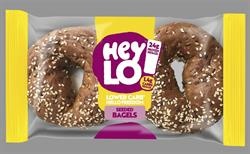
Heylo FREE Bakery Fresh Seeded Low Carb Bagels Pack of 2 x 75g
Brand: Heylo
Generously portioned Bakery fresh low-carb bagels that are screaming out to be toasted and smeared in cream cheese (and maybe some smoked salmon, no?). Whatever your toppings, or fillings, you are in for a treat.
Category: Food, Beverages & Tobacco > Food Items > Bakery > Bagels